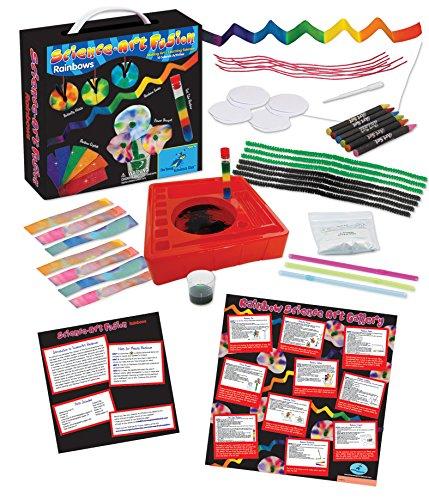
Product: The Young Scientists Club Science Art Fusion Rainbows Kit
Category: Toys & Games | Learning & Education | Science Kits & Toys
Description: Young Scientists create their own Rainbow art gallery with the included poster and make all kinds of rainbows such as rainbow ice, rainbow butterflies, rainbow chromatography snake, and more.
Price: $16.71
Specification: ProductDimensions:9x9x2.5inches|ItemWeight:12ounces|ShippingWeight:12ounces(Viewshippingratesandpolicies)|DomesticShipping:ItemcanbeshippedwithinU.S.|InternationalShipping:Thisitemisnoteligibleforinternationalshipping.LearnMore|ASIN:B01BGH2ZWG|Itemmodelnumber:WH-925-1164|Manufacturerrecommendedage:5-12years